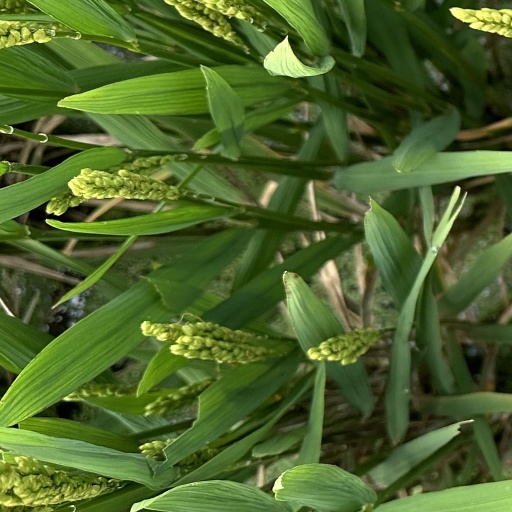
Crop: rice